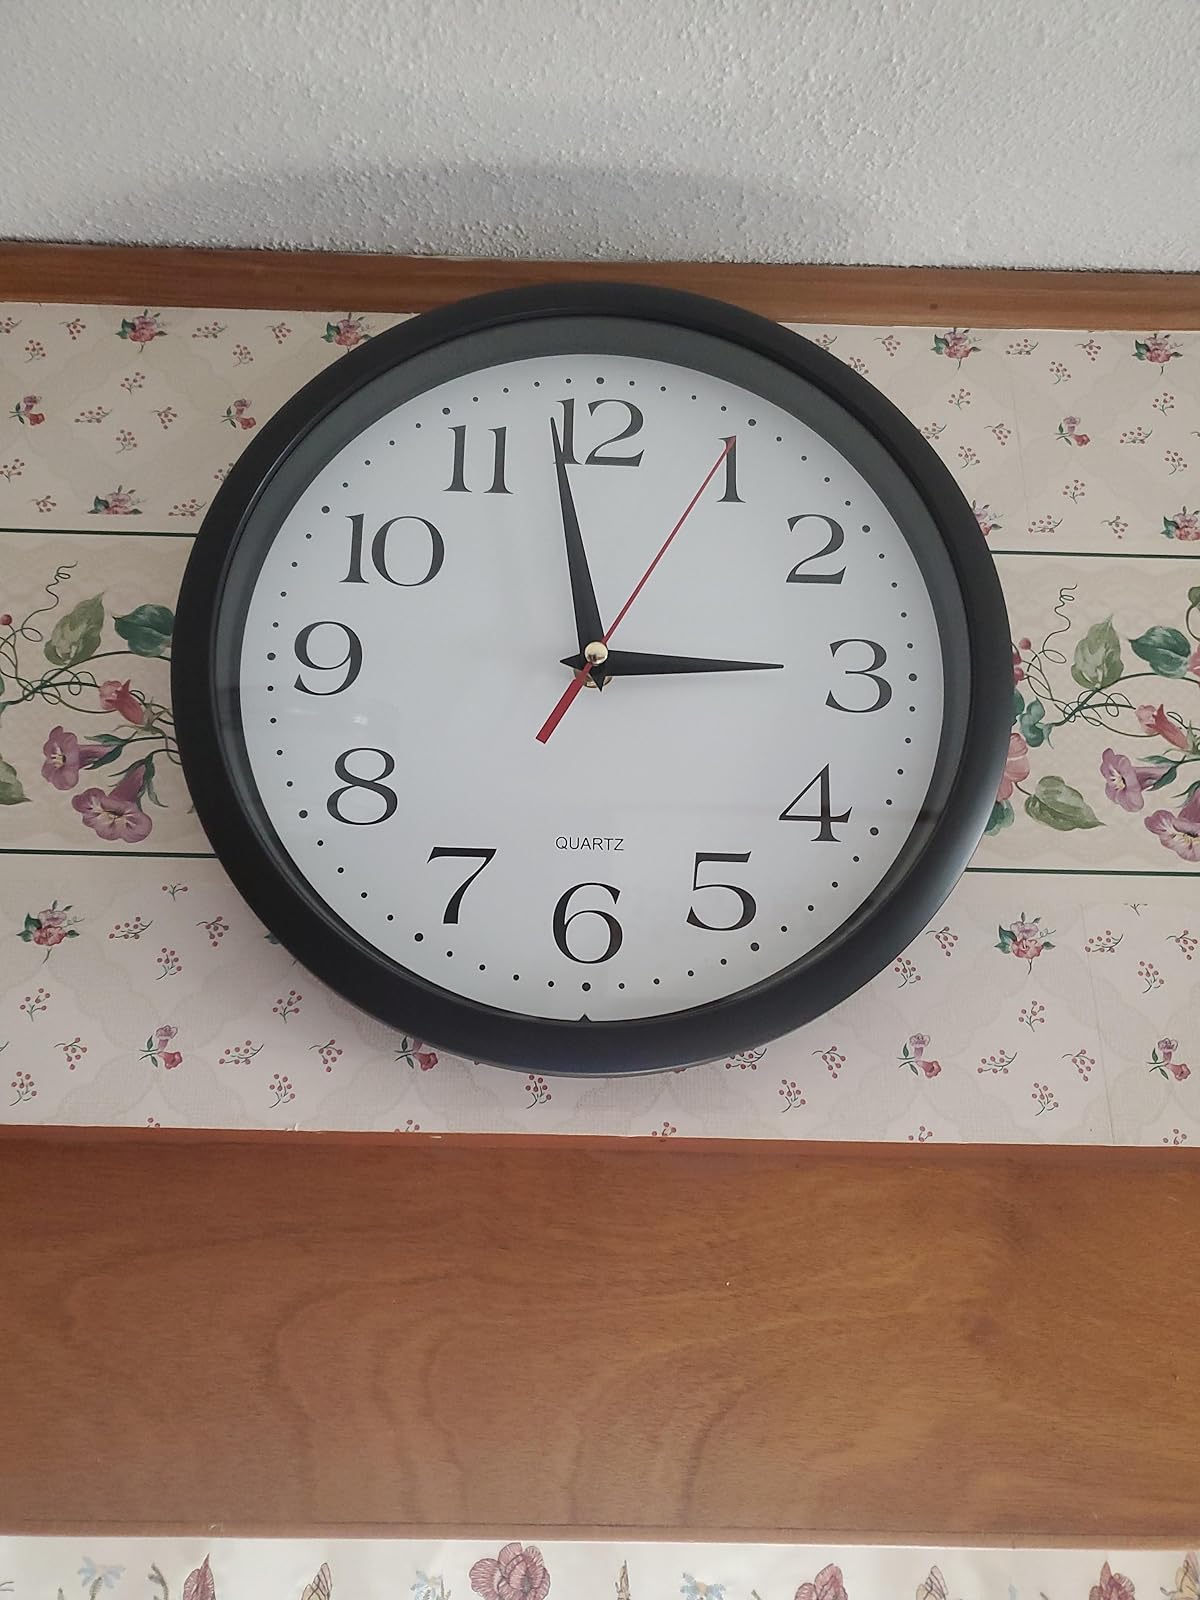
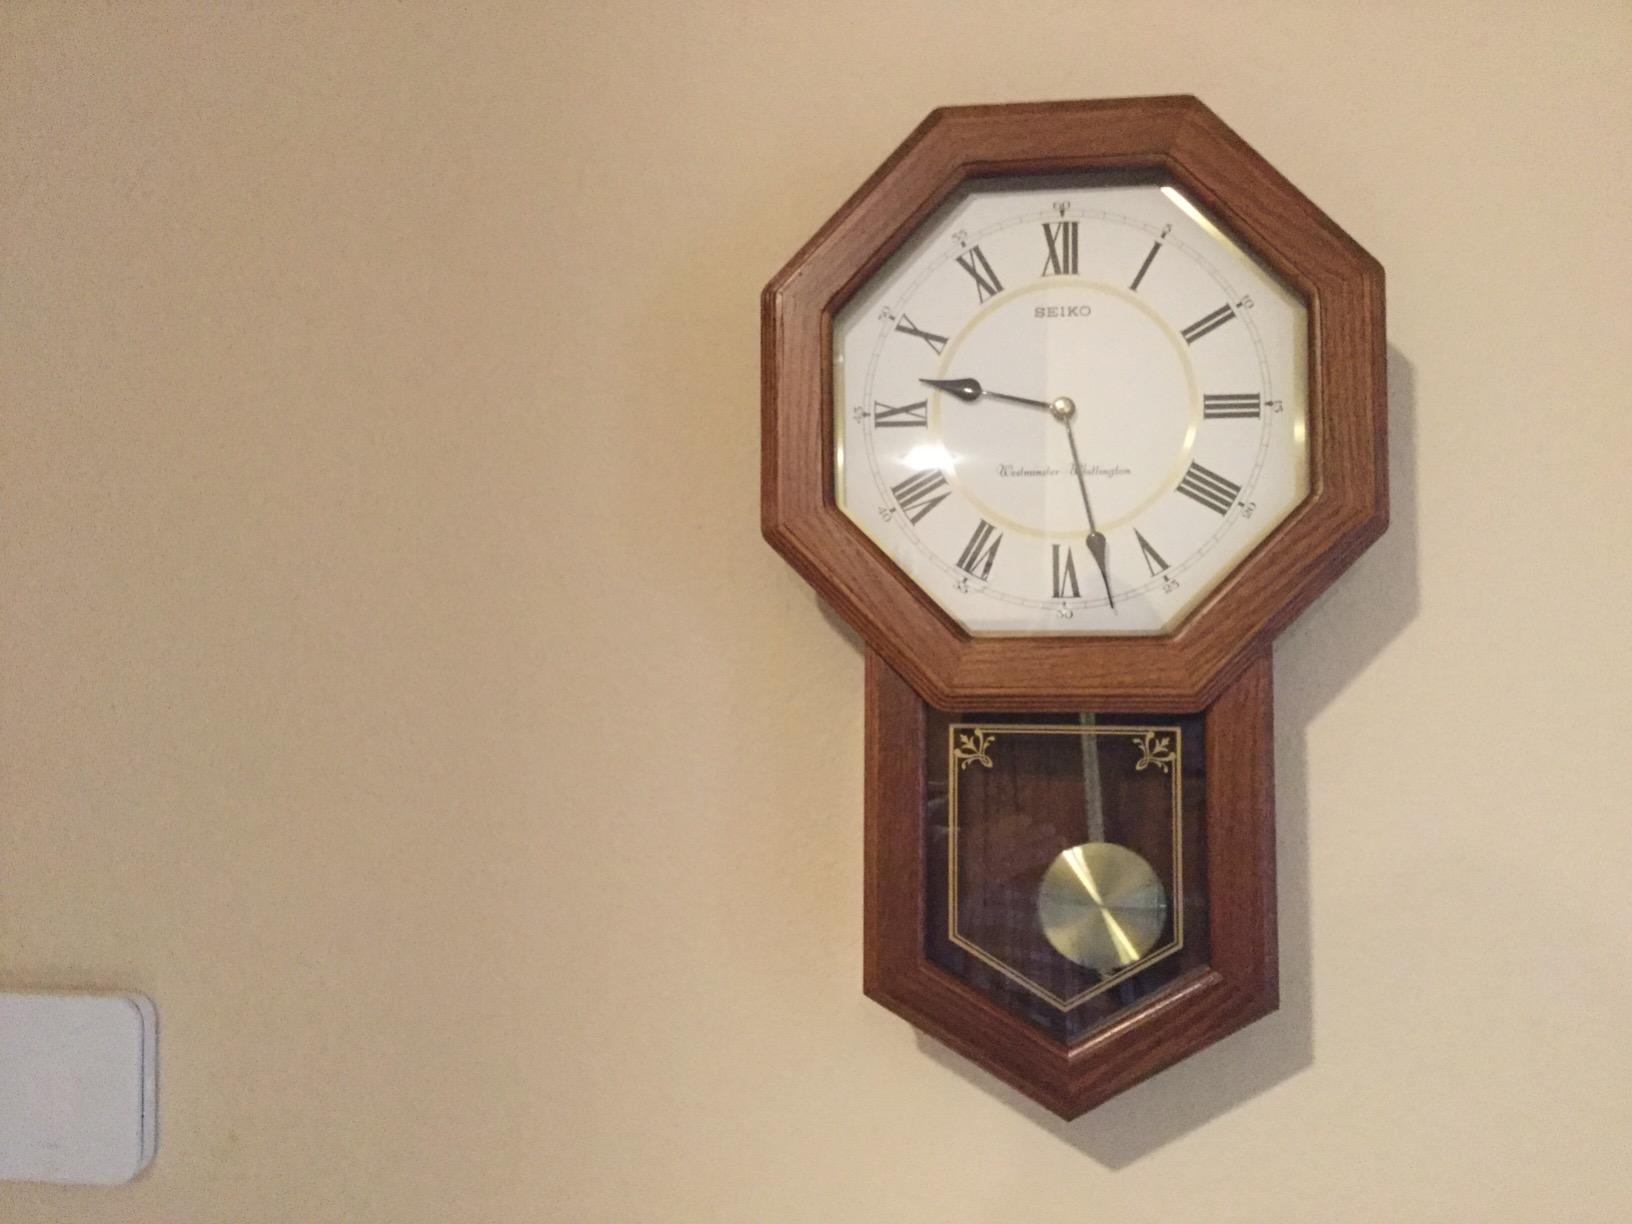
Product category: clock
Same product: no